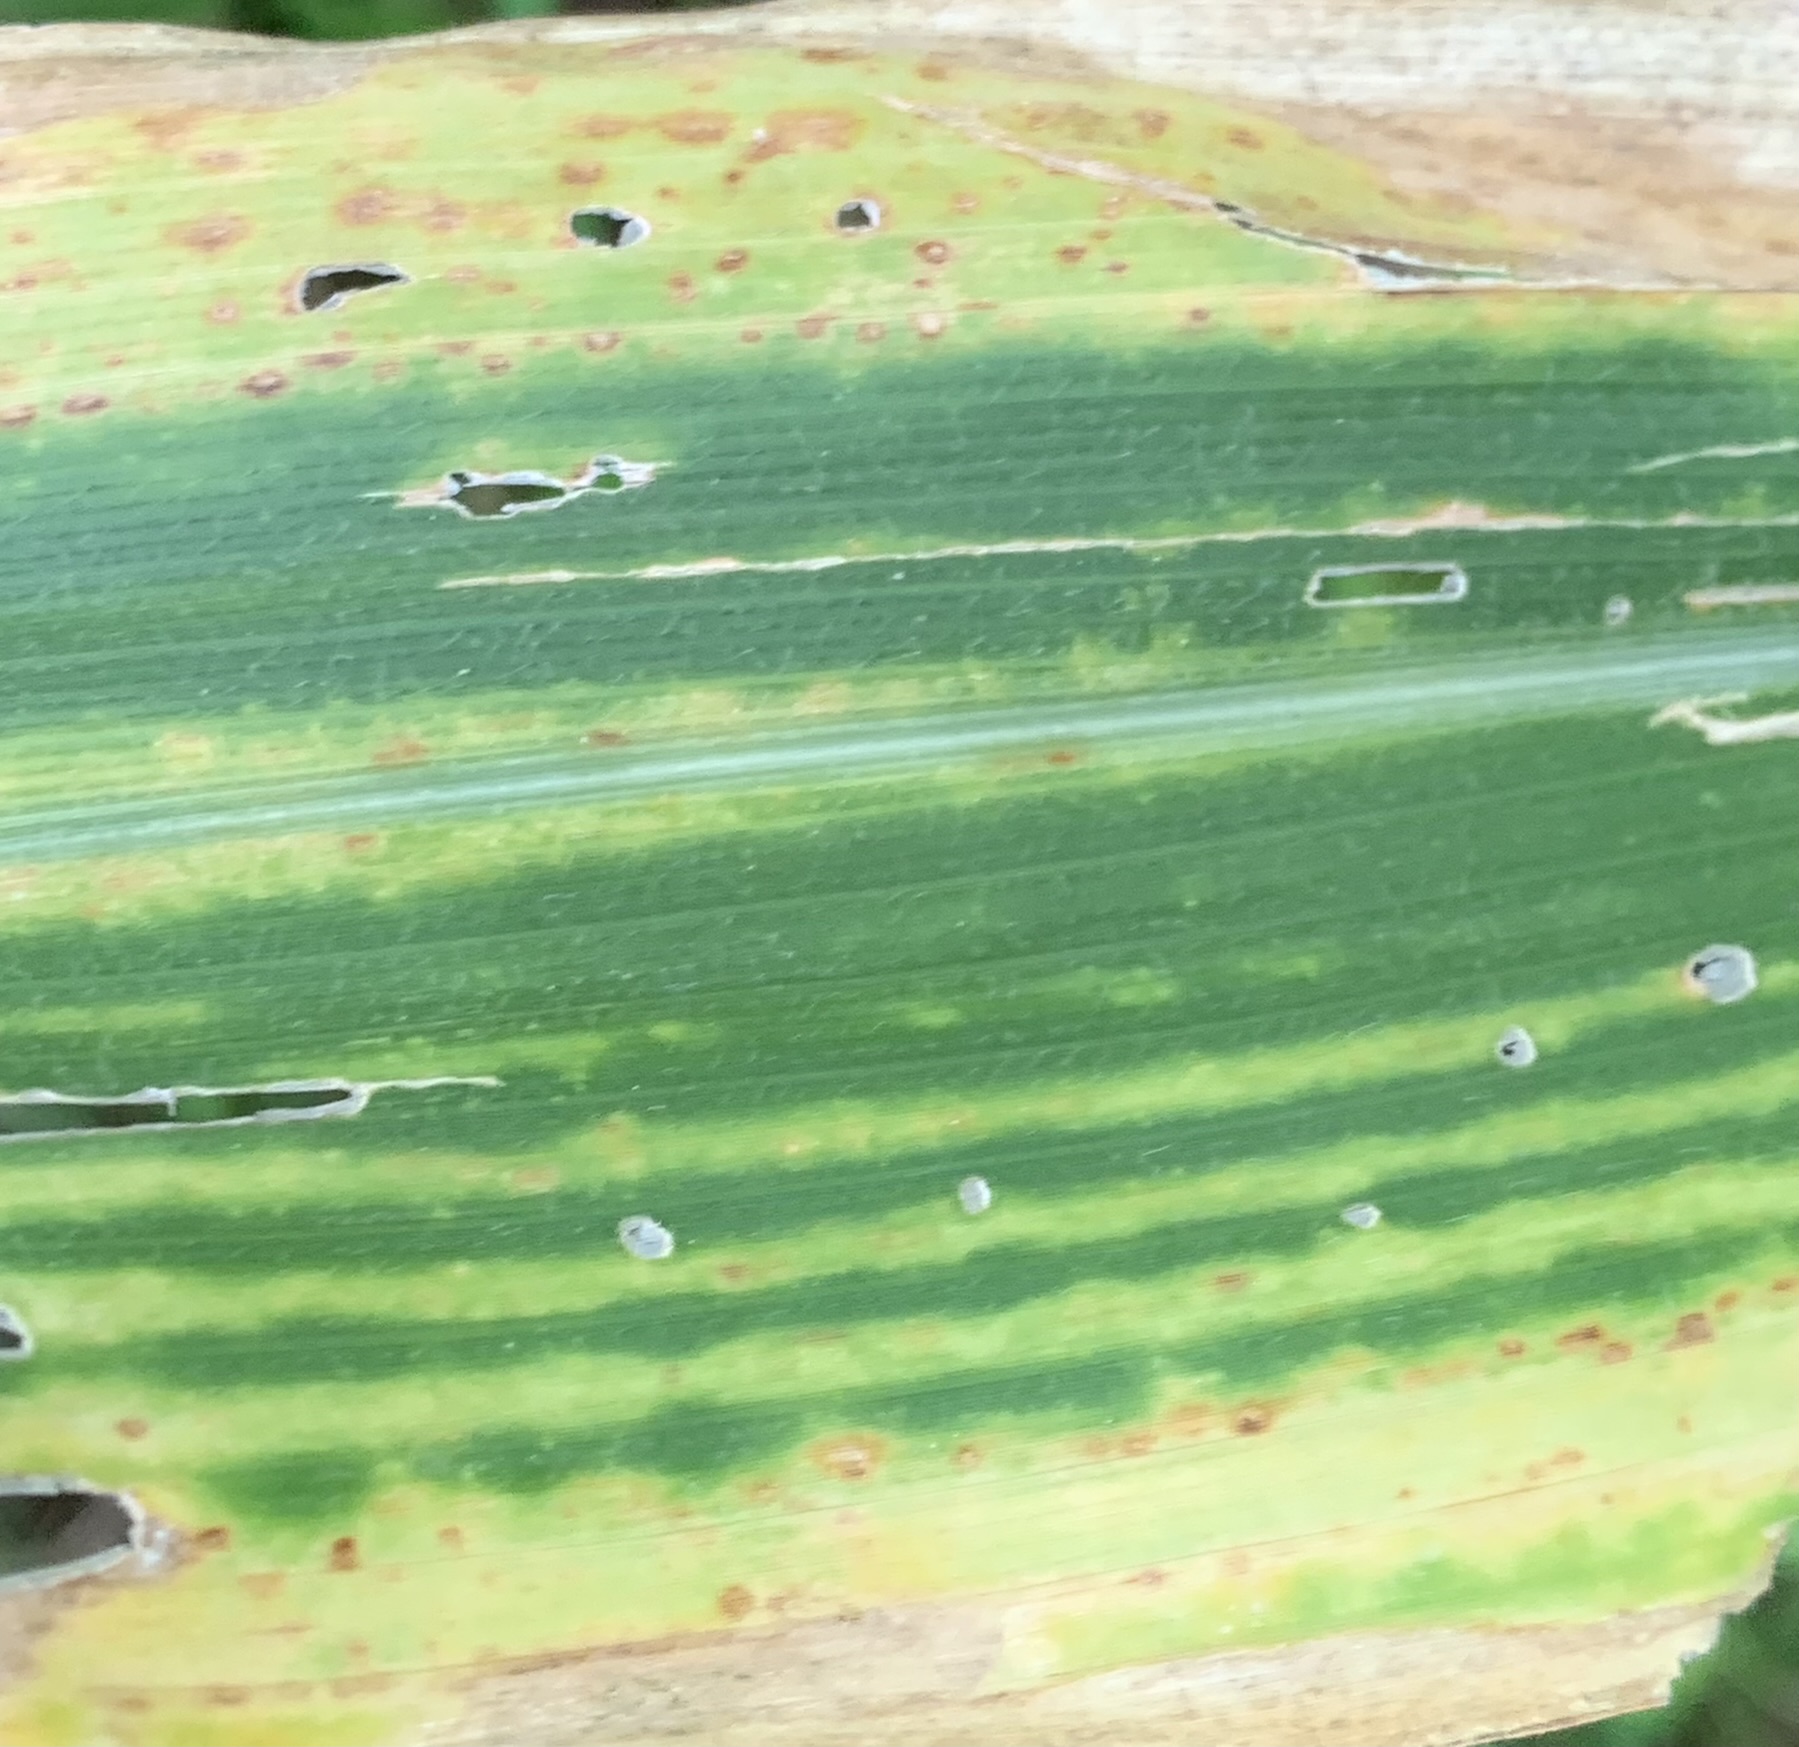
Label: MLN